Pazuzu (The Exorcist)

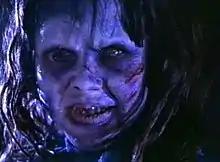
Eileen Dietz as Pazuzu superimposed over Linda Blair as Regan MacNeil

Pazuzu is a fictional character who is the main antagonist in "The Exorcist" horror novels and film series, created by William Peter Blatty. Blatty derived the character from Assyrian and Babylonian mythology, where the mythic Pazuzu was considered the king of the demons of the wind, and the son of the god Hanbi. In "The Exorcist", Pazuzu appears as a demon who possesses Regan MacNeil.